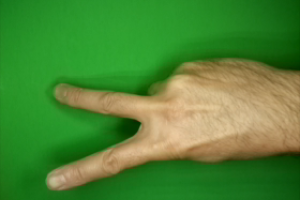
Label: scissors